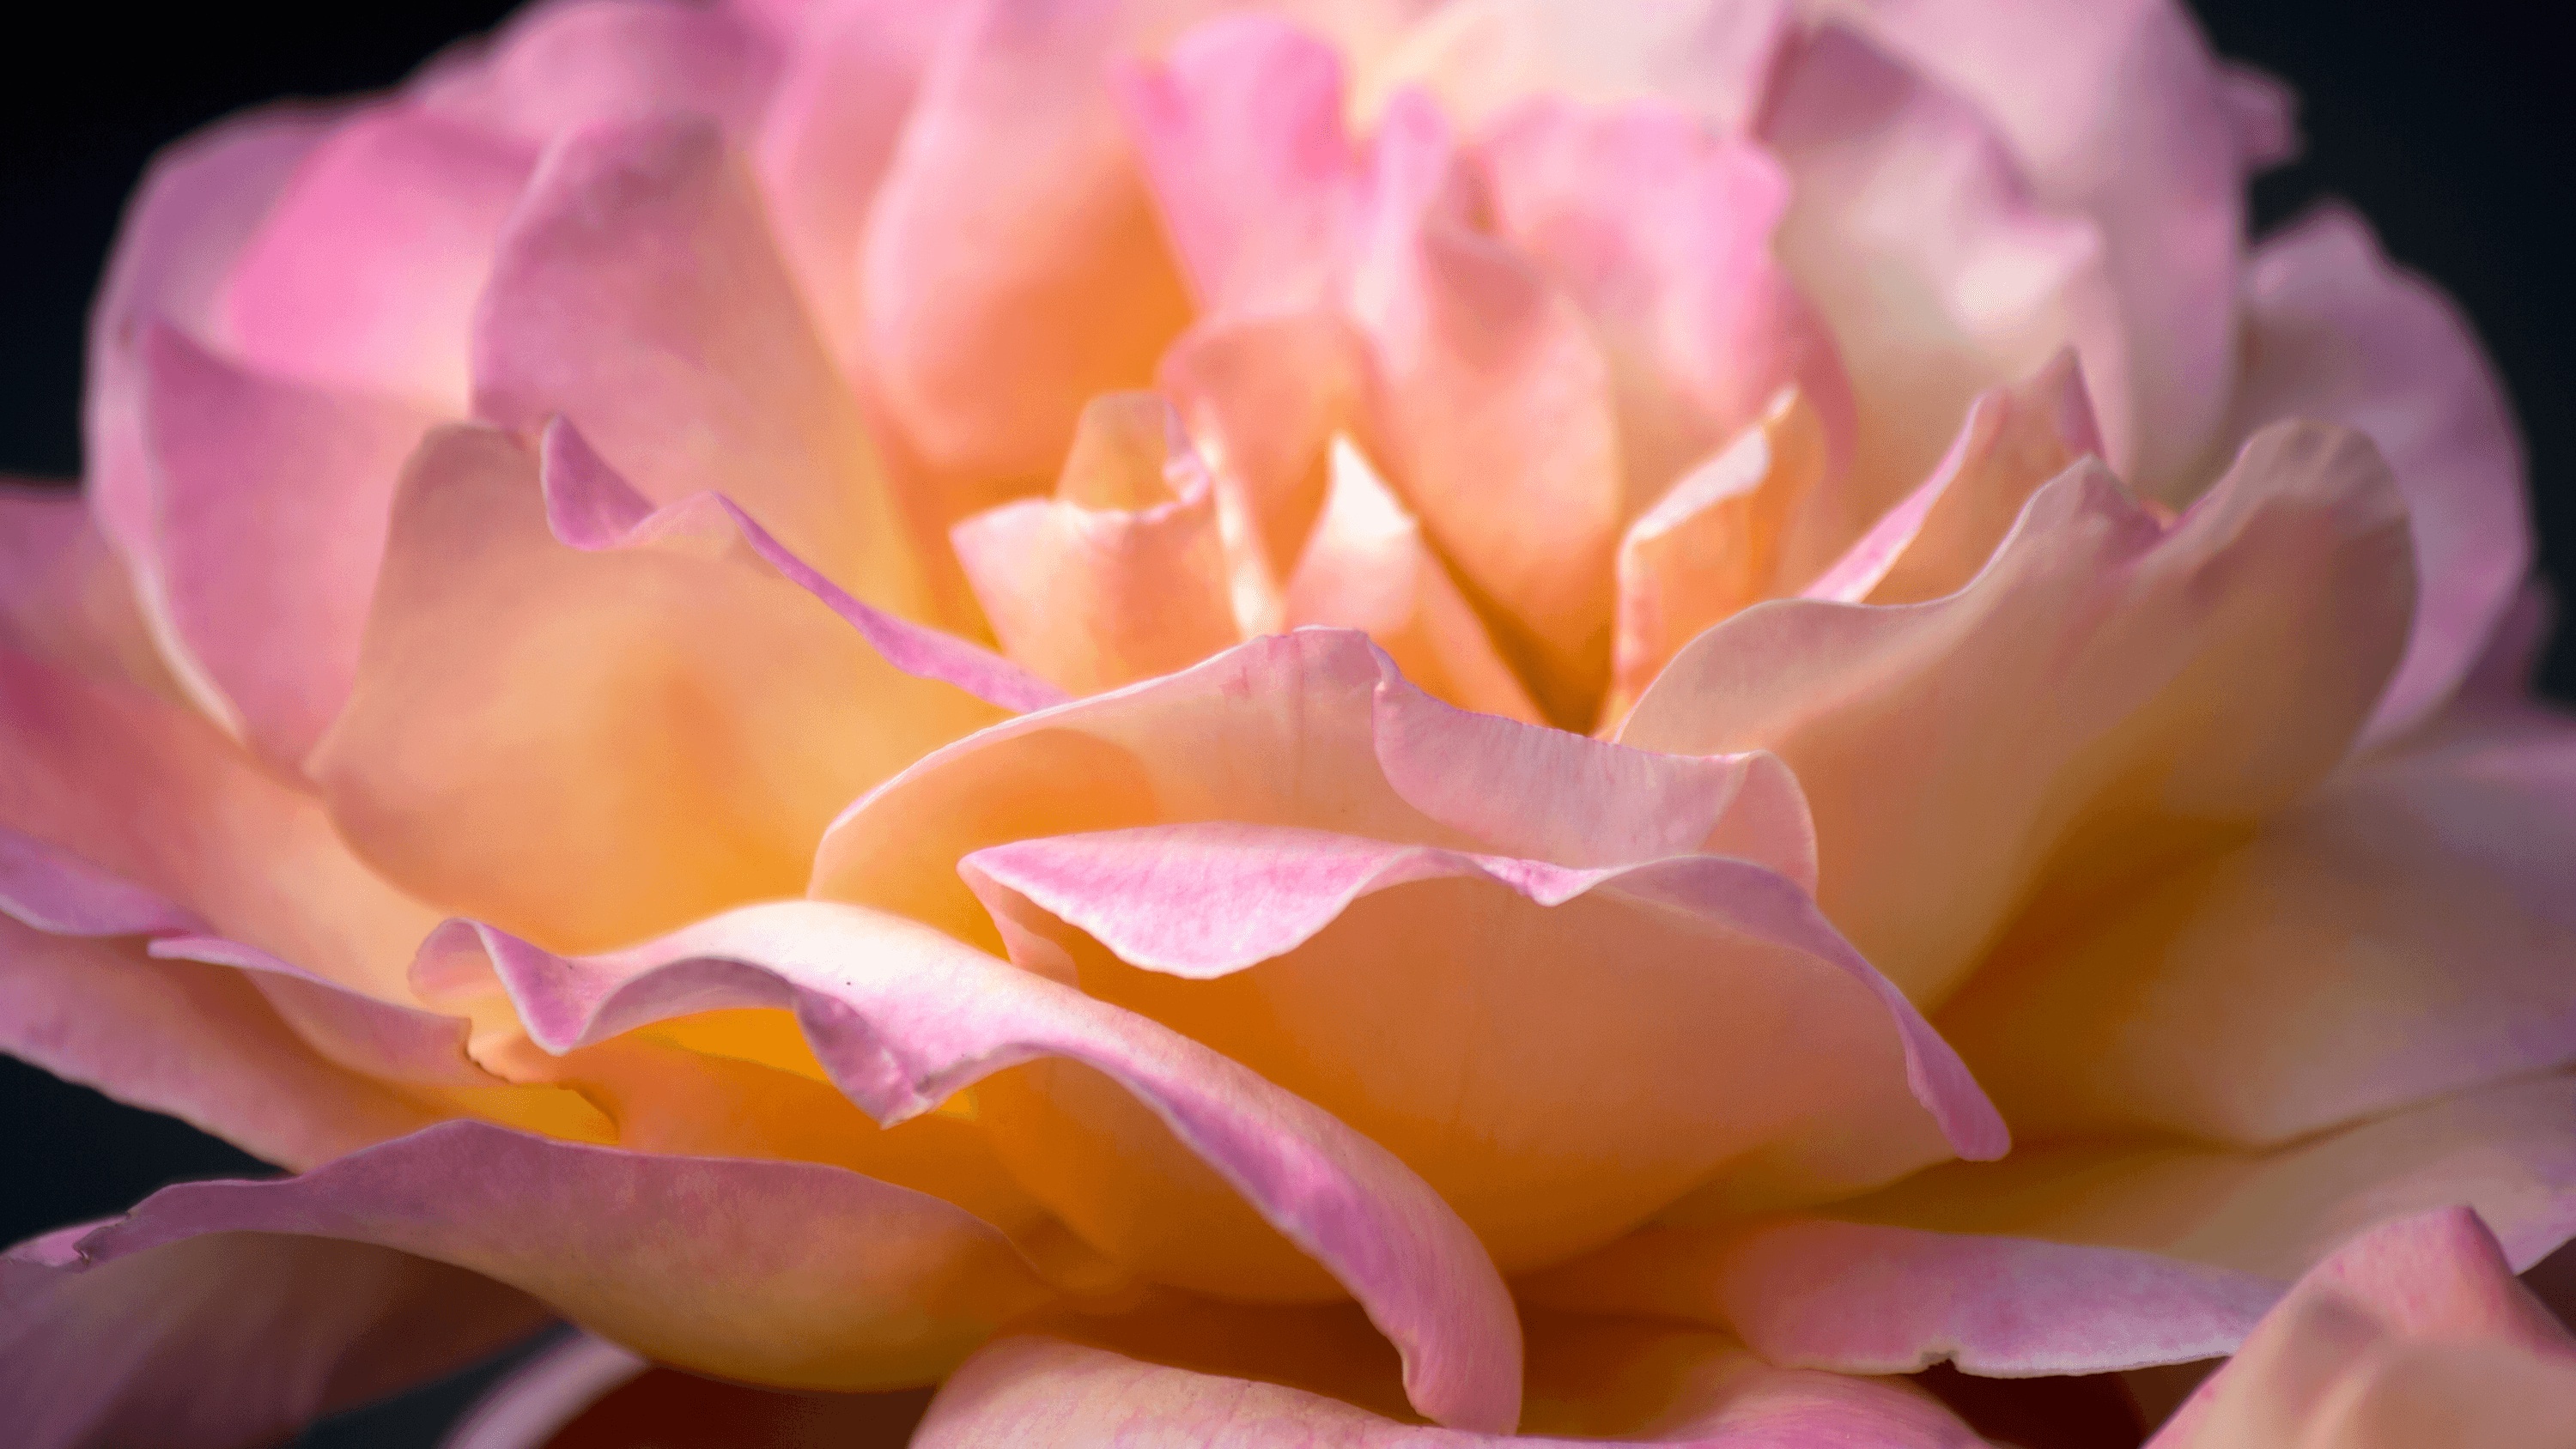
plant, flower, petal, rose, pink, flora, close up, macro photography, flowering plant, garden roses, rose family, land plant